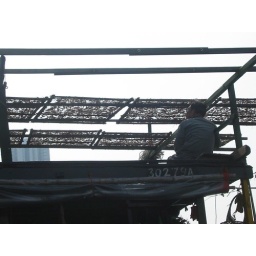
In the floating community, we passed by a Mahjong game at a barge bar and fish drying on racks.